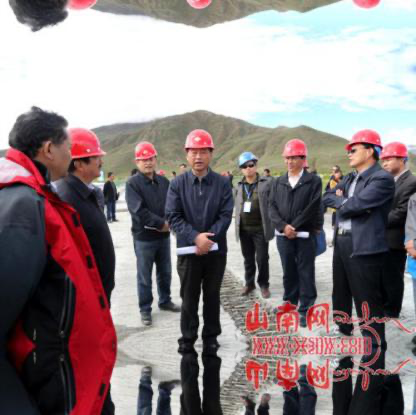
Objects in the image:
label: head
label: helmet
label: helmet
label: helmet
label: helmet
label: helmet
label: helmet
label: helmet
label: head
label: helmet
label: helmet
label: helmet